Atholville, New Brunswick

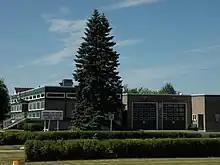
The Town Hall. The fire station is visible on the right.

Atholville is part of "Region 2", a regional services commission (CSR) which officially started operations on 1 January 2013. Atholville is represented on the council by the Mayor. Mandatory services offered by the CSR are: regional planning, management of solid waste, emergency planning measures, and collaboration on police, planning, and cost sharing of regional infrastructure for sport, recreation and culture. Other services could be added to this list.